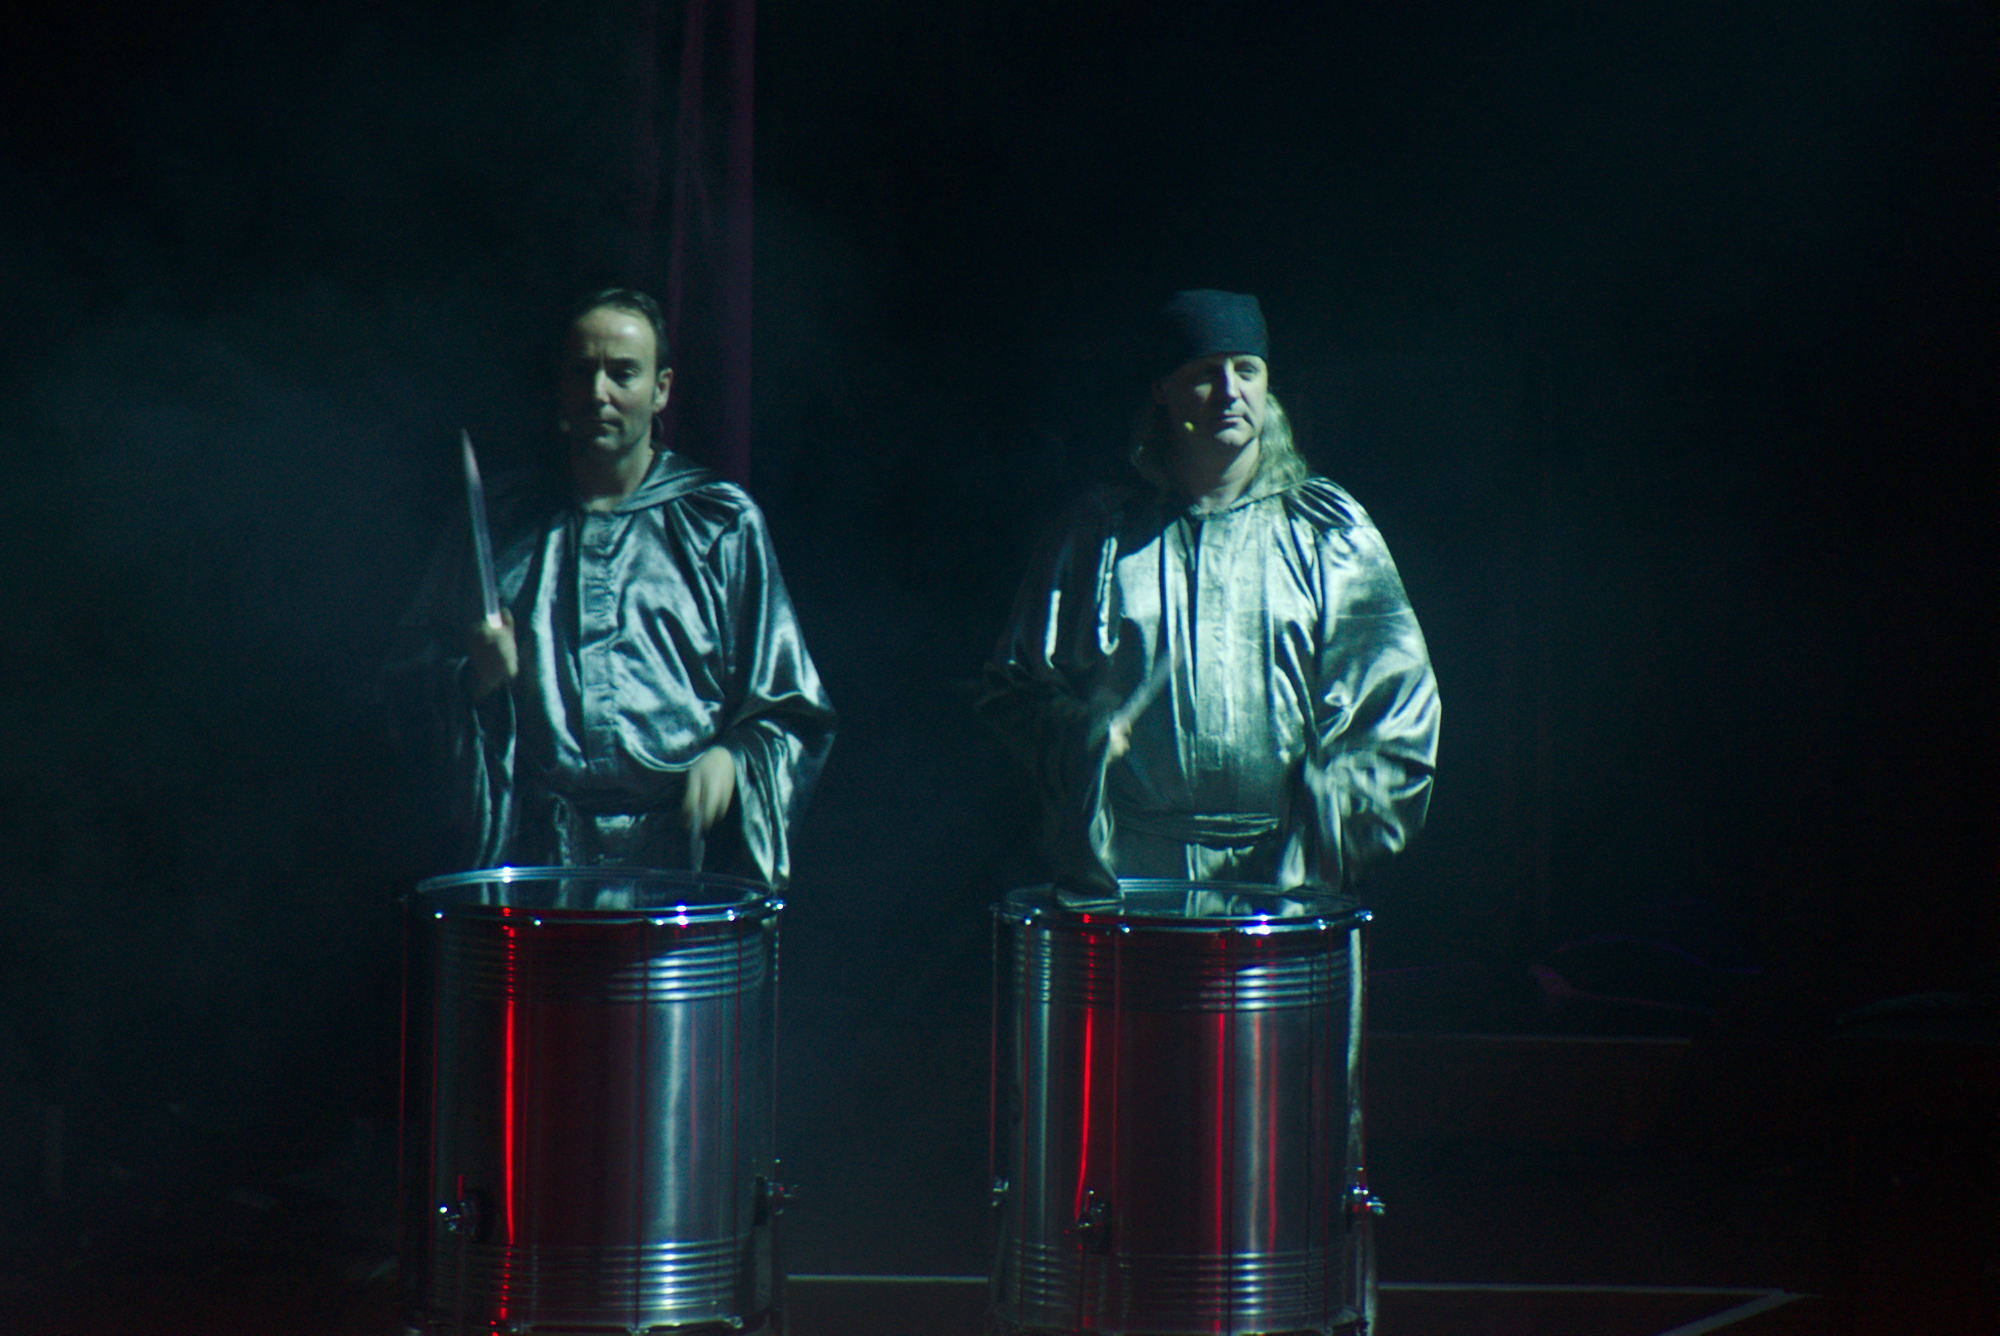
forest, music, concert, darkness, musician, drum, performance art, theatre, stage, performance, singing, entertainment, monks, gregorian, mastersofchant, performing arts, musical theatre